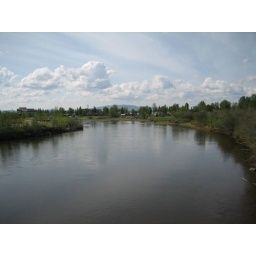
The Chena River as it passes through downtown Fairbanks. We're standing on the Steese Highway bridge over the river.